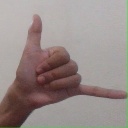
अक्षर: द